Operation Sharp Edge

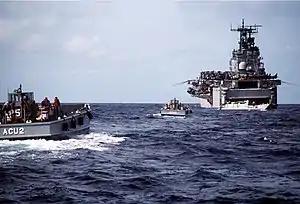
USS "Saipan" and landing craft during Operation Sharp Edge

Operation Sharp Edge was a non-combatant evacuation operation carried out by the 22nd Marine Expeditionary Unit (22nd MEU) and 26th MEU of the United States Marine Corps in Liberia in 1990 and 1991. The MEUs were supported by Amphibious Squadron Four (Task Force 61) composed of , , , , , , and Fleet Surgical Team TWO.